Twelve-tone technique

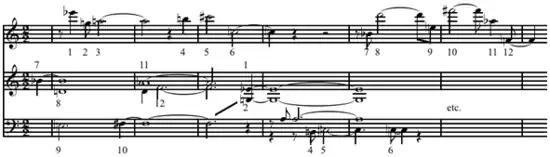
Schoenberg's annotated opening of his Wind Quintet Op. 26 shows the distribution of the pitches of the row among the voices and the balance between the hexachords, 1–6 and 7–12, in the principal voice and accompaniment

Durations, dynamics and other aspects of music other than the pitch can be freely chosen by the composer, and there are also no general rules about which tone rows should be used at which time (beyond their all being derived from the prime series, as already explained). However, individual composers have constructed more detailed systems in which matters such as these are also governed by systematic rules (see serialism).